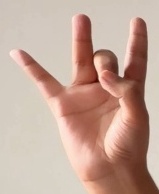
ASL sign: 8